Baja California Sur

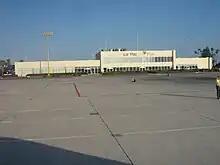
La Paz International Airport in south La Paz area

Traditionally based mostly on tourism, sport fishing, salt production, and mining, in 2012 the GDP of the state accounted for only 0.73% of the country's GDP, but grew 3.13% in comparison to the year prior. In 2013, this growth increased to 7.8%. Unemployment in 2013 was 5.1% with employment shifting away from agriculture and fishing to mining and industry (up 19.9%) and commerce (up 4.9%). Today, agriculture, fishing and forestry account for only 3.89% of the state GDP. Commercial species include tuna, sardines, anchovies, clams, snails, oysters, shark, lobsters, abalone, shrimp, and crabs, which are sold both nationally and internationally. Commercial fishing harvests lobster, shrimp, tuna, abalone, and clams. Major crops include garbanzo beans, sorghum, tomatoes, alfalfa, wheat, corn and green chili peppers. Livestock includes pigs, cattle, goats and chickens.